Production vehicle

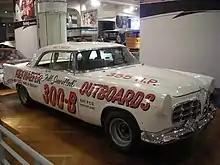
1956 Chrysler 300-B Stock car

There have been numerous disputes over what constituted production and modified cars when used in motorsports. Even under Fédération Internationale de l'Automobile (FIA), the exact definition of what was (or was not) a production car was unclear and controversial, which led to rules written in 1955. Although the term is defined for particular types of vehicles, and that a certain number of a model must be produced to qualify as "production", it is another matter to enforce the rules. For example, the 1968 FIA rules state that "production" for sports cars need to have at least 25 identical cars produced within 12-months and they were meant for regular sales to individual purchasers, Group B race series, a minimum of 200 cars were required for homologation, Group A, a minimum of 2,500 identical models have to be built in 12 consecutive months However, FIA rules tend to allow a degree of modification from the original.